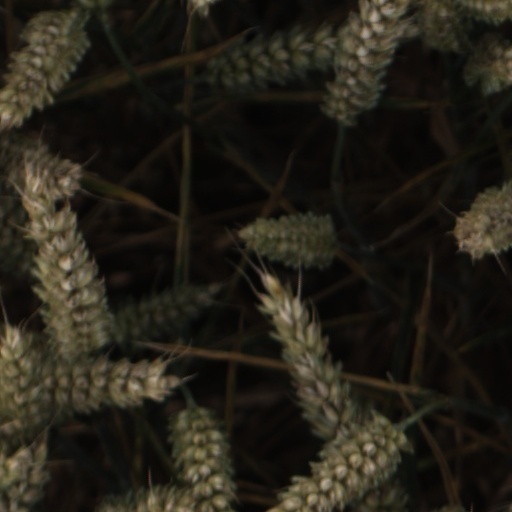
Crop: wheat